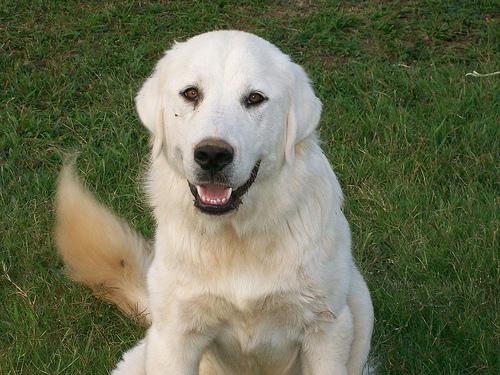
Breed: great pyrenees